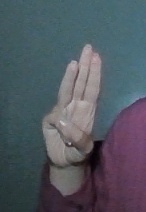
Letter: thaa